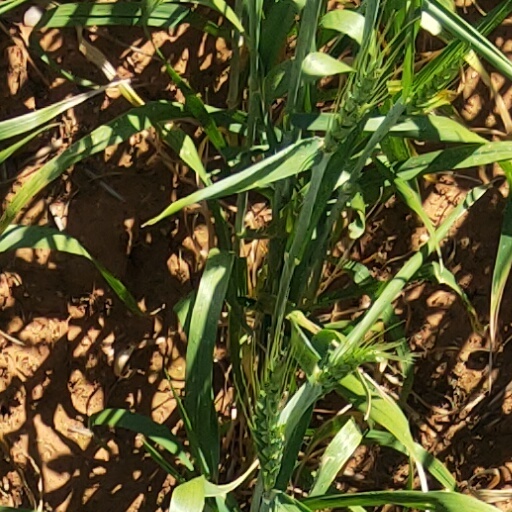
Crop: wheat